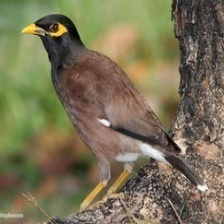
Species: MYNA
Scientific name: ACRIDOTHERES TRISTIS